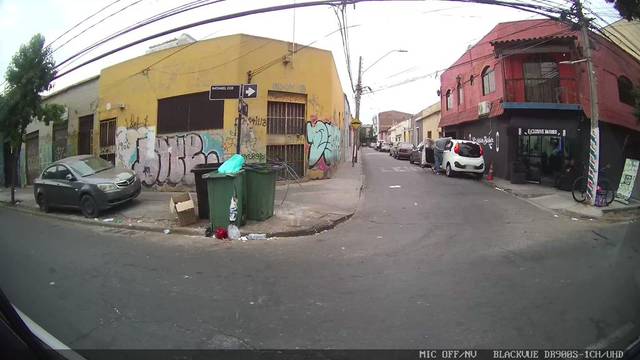
Region: Chile
Coordinates: -33.472, -70.65